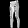
Label: Trouser